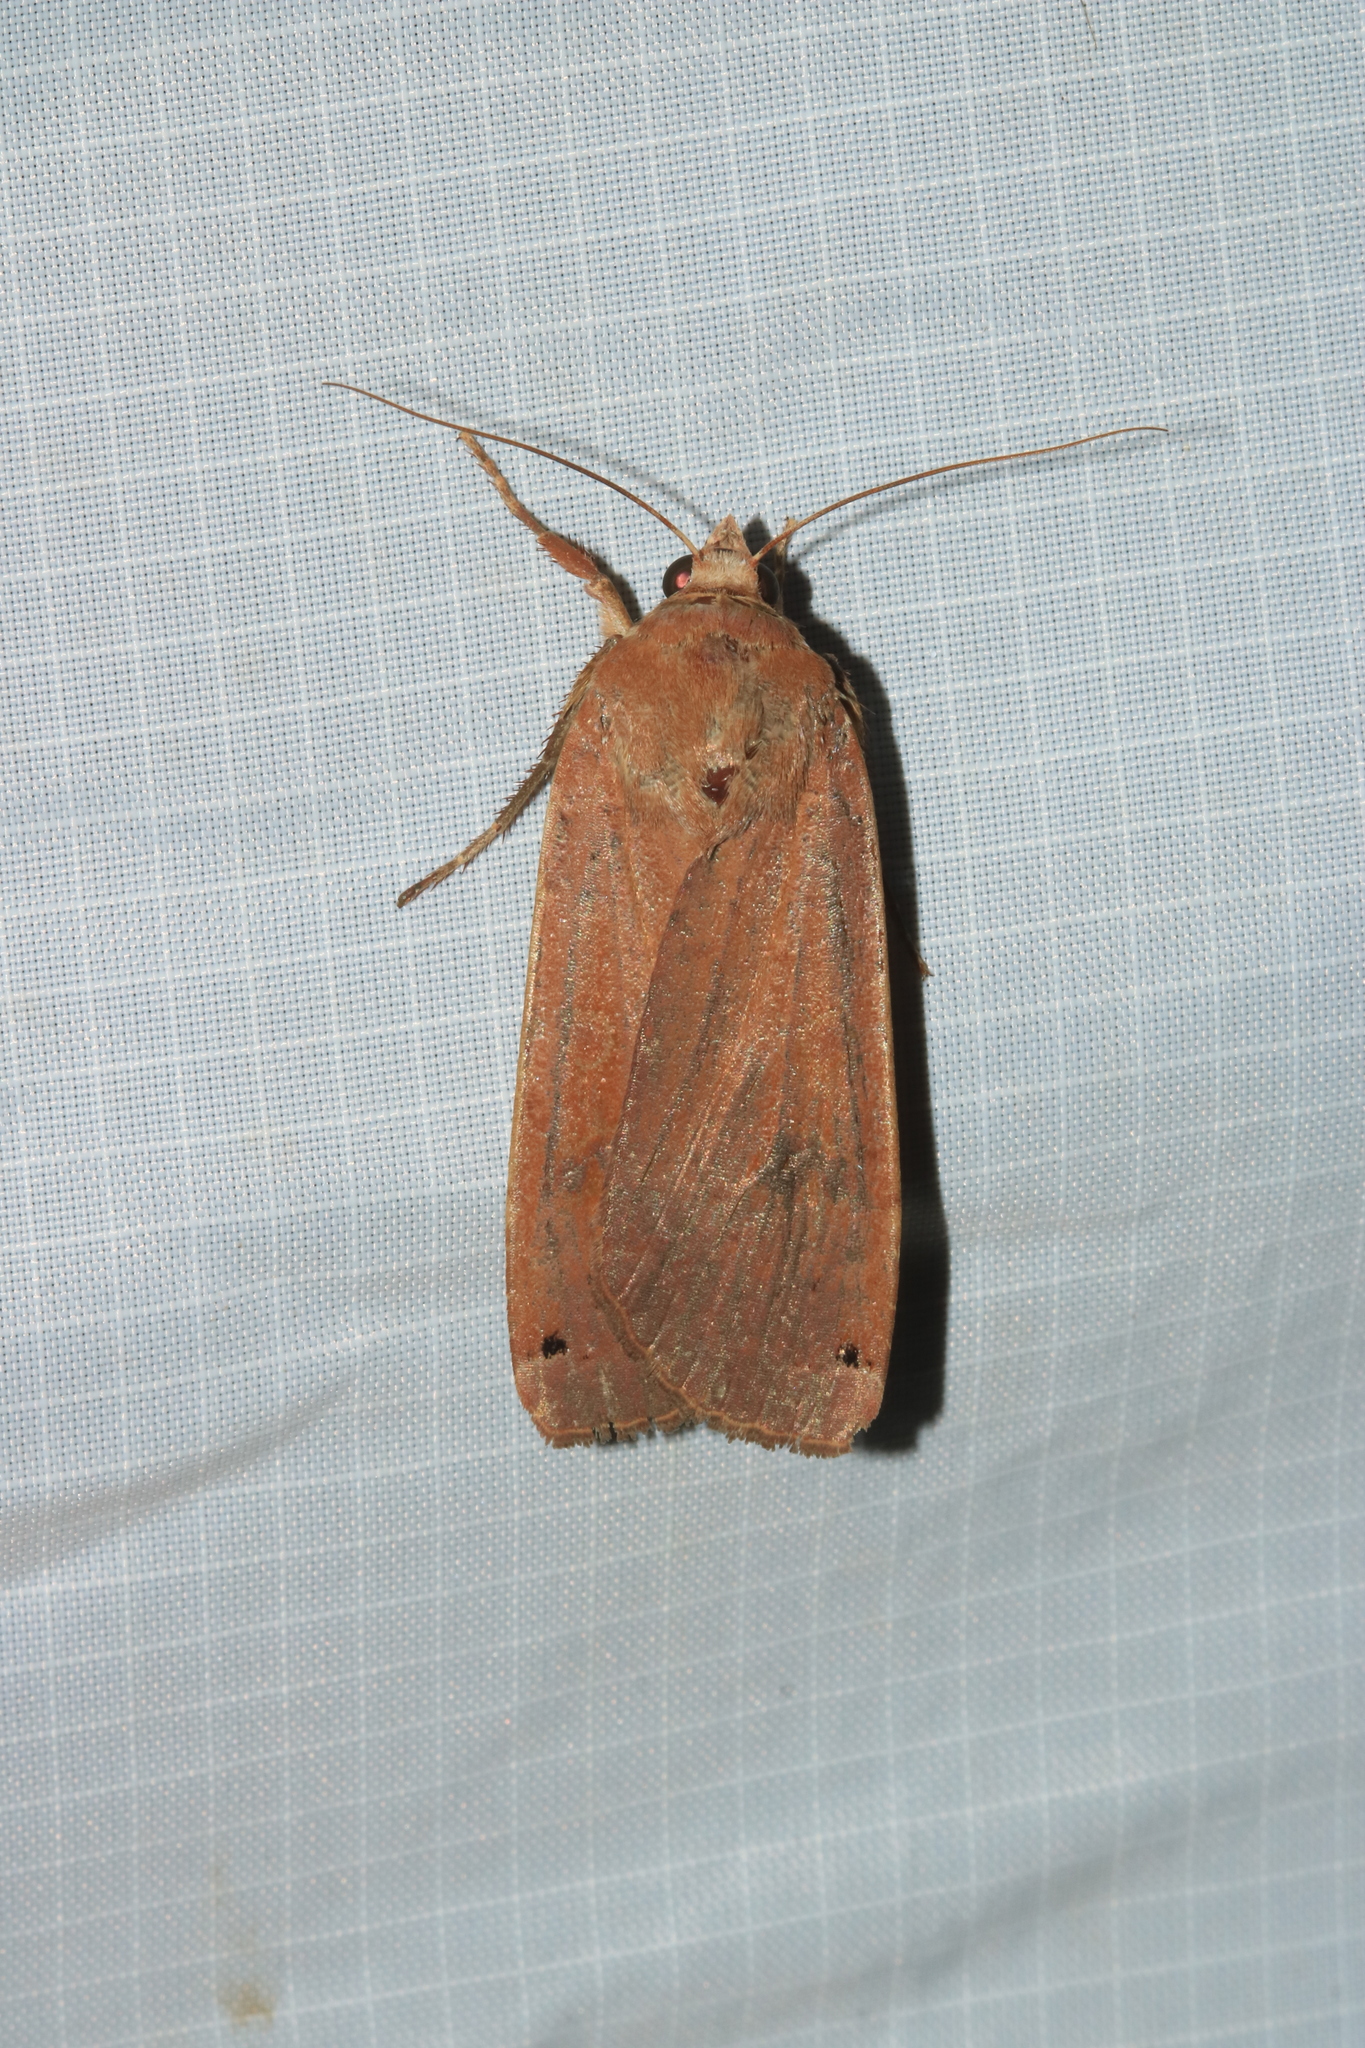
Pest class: cutworms